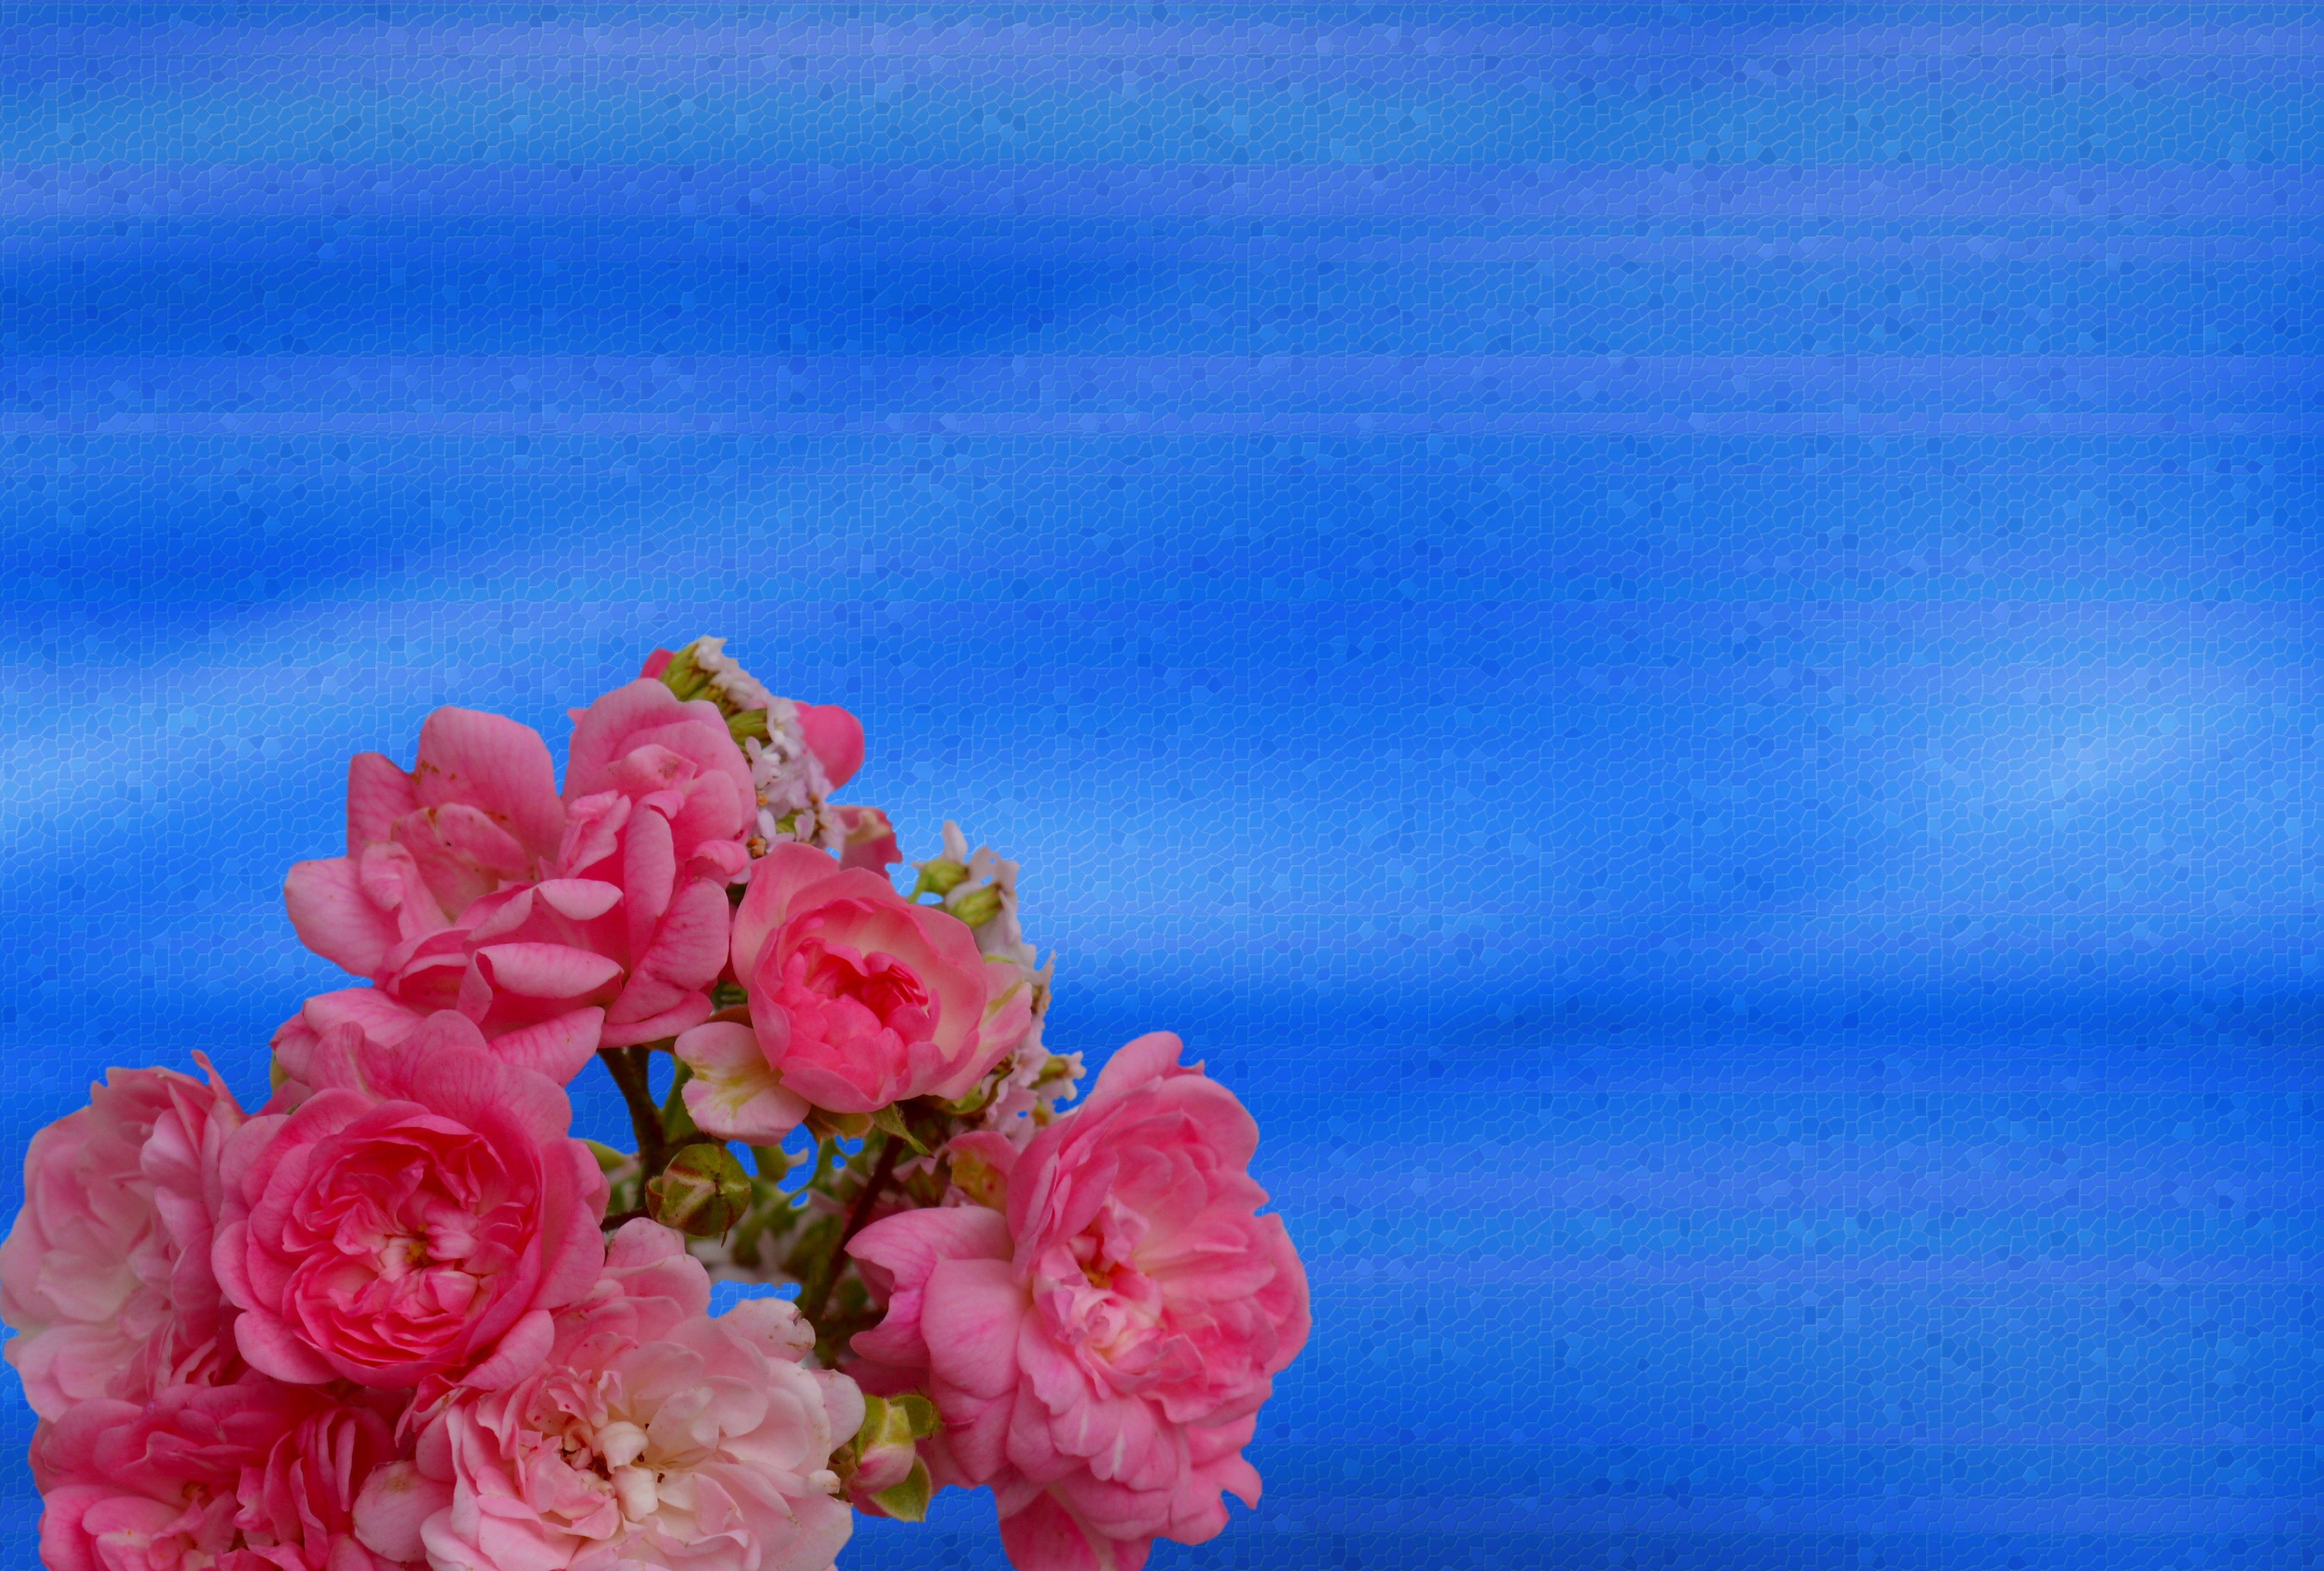
blossom, plant, flower, petal, bloom, rose, romance, blue, pink, flowers, fragrance, rose bloom, macro photography, flowering plant, flower bouquet, flower fullness, land plant